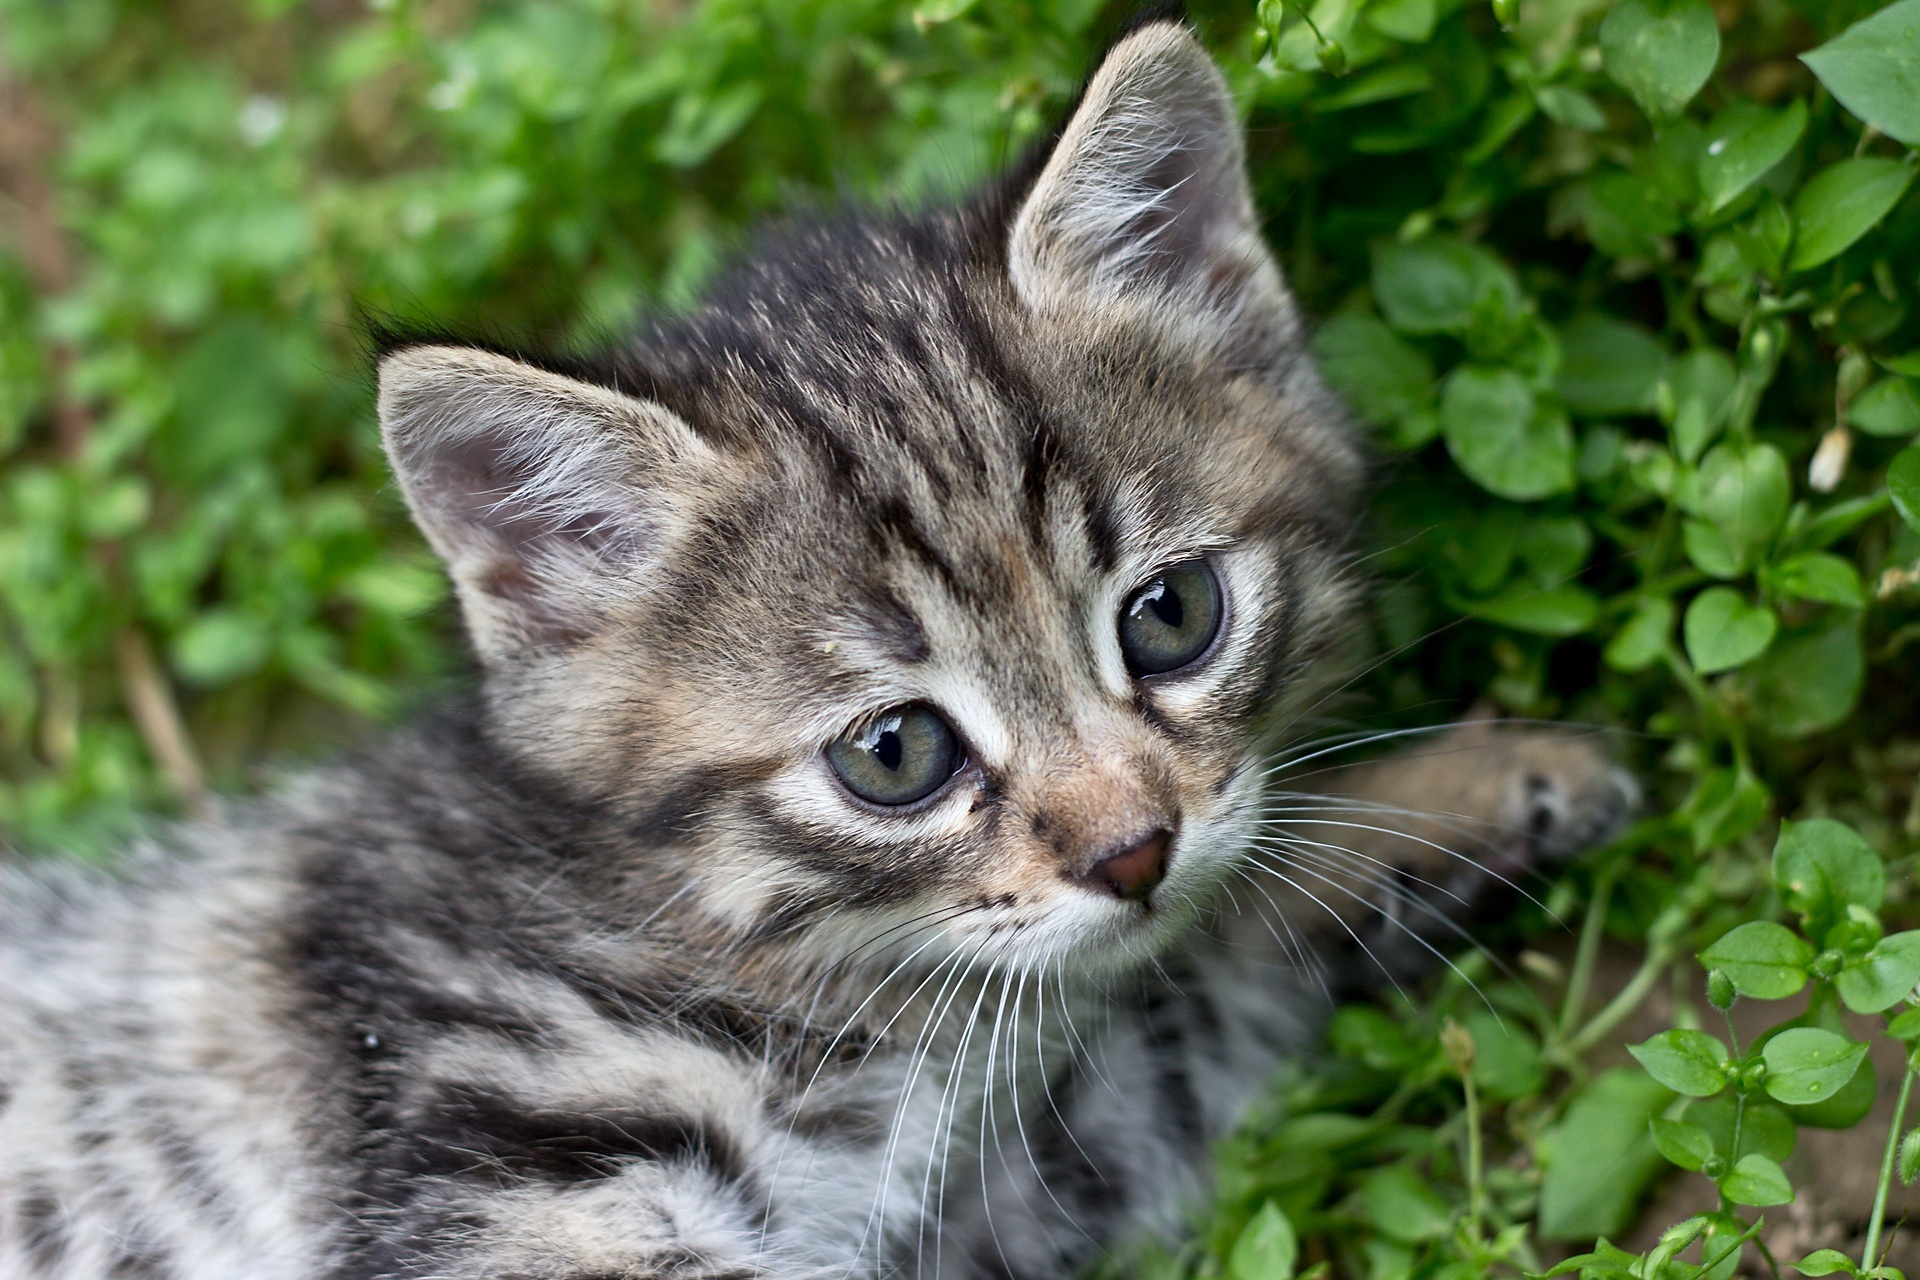
pet, fur, sadness, kitten, cat, feline, mammal, stripe, fauna, sad, shelter, whiskers, loneliness, tiny, vertebrate, domestic, adopt, rescue, tabby cat, bengal, gray kitten, european shorthair, tabby kitten, wild cat, small to medium sized cats, cat like mammal, domestic short haired cat, pixie bob, american shorthair, rusty spotted cat